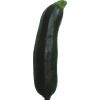
Label: Zucchini dark 1